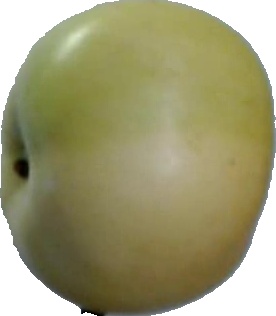
Label: apple_6